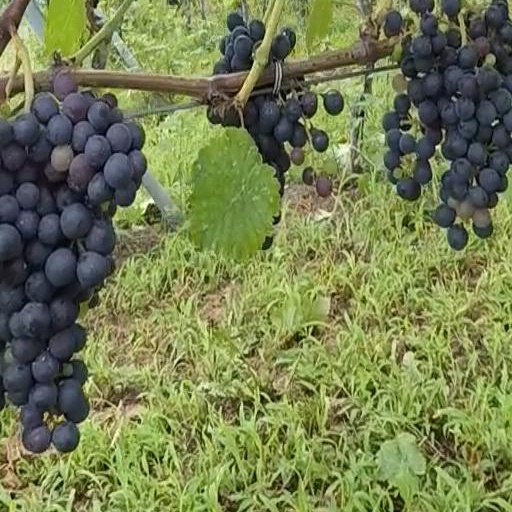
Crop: grape